Jean Maximilien Lamarque

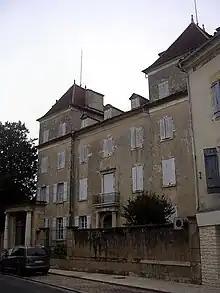
Lamarque's home in Saint-Sever

Born in Saint-Sever in the Landes department of France, Lamarque was a member of a powerful and influential family. His father Pierre Joseph Lamarque (1733–1802) was a lawyer and "seneschal" of Saint-Sever. His uncle Jean-Jacques Lamarque (1737–1809) was director of a theological college and was persecuted during the Reign of Terror. Lamarque's father was elected a member of the Third Estate to the Estates General of 1789 and took the Tennis Court Oath. He became a member of the National Constituent Assembly.